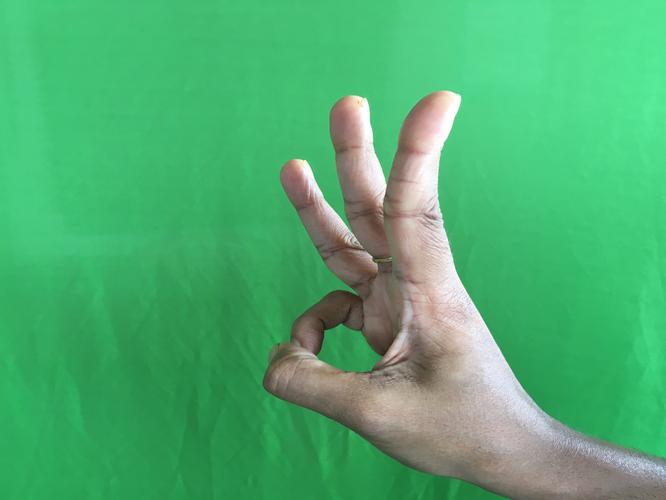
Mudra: Trishulam
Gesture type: single_hand